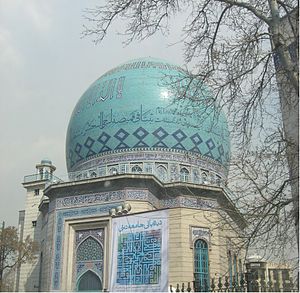
Sorghus
Ershad Sorghus
Sorghus er en hal til shia ceremonier, shia ramt i Sorghuser og råb om Imam Hussein blev dræbt af i Karbala.